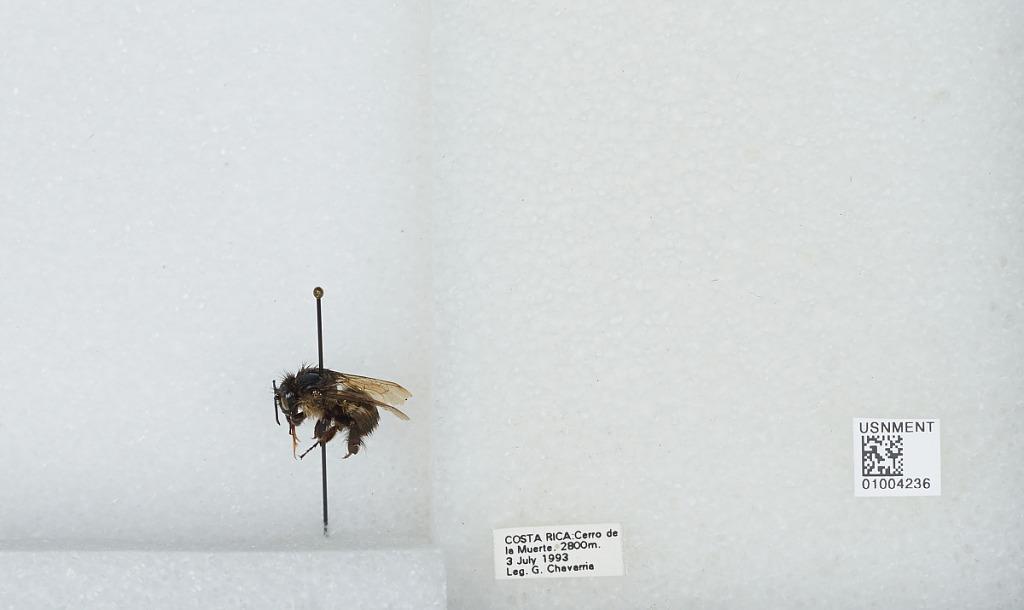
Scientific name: Bombus (Pyrobombus) ephippiatus (Say)
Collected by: G. Chavarria
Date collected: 1993-7-3
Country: Costa Rica
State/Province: San Jose
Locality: Cerro de la Muerte
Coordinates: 9.5583, -83.7239